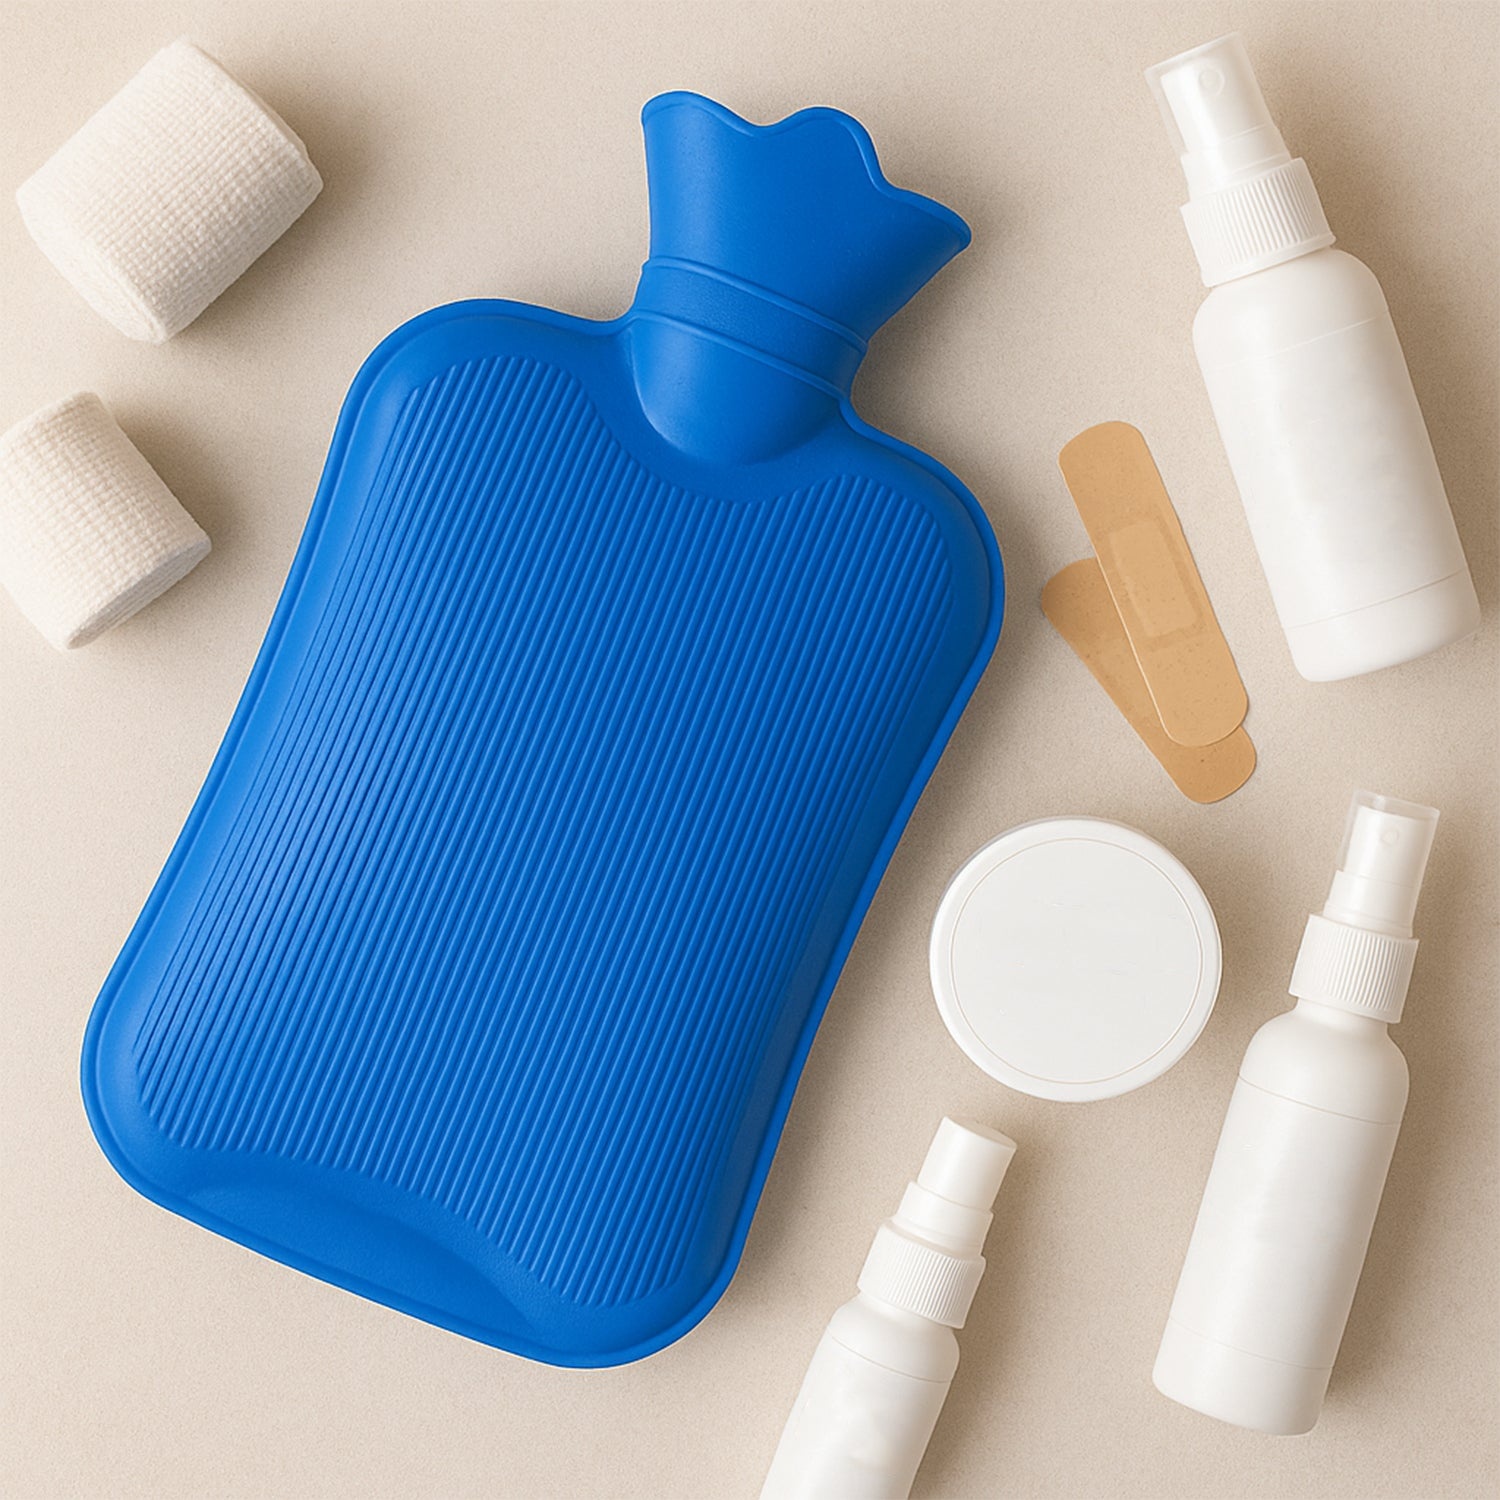
Hot Water Bag 1400ML – Pain Relief for Muscle & Neural Aches
1454 Hot water Bag 1400 ML used in all kinds of household and medical purposes as a pain relief from muscle and neural problems. Description: - 1454 Hot water Bag 1400 ML used in all kinds of household and medical purposes as a pain relief from muscle and neural problems. Its design is very ease going and very handy in order to use it clearly without any problem or facing any disadvantage. It is made under the consideration of user concern, which makes this product safe while using it. You can use it everywhere just because of its small size and ongoing mobility and take it to everyplace, where you want to use it for your needy purposes. This hot water bag is very handy and light weighted so it basically does need any extra hand to control or manage it and that is why, this furthermore makes it a worthy material. General: - Material: - Hot water bag Type: - 1454 Hot water Bag 1400 ML used in all kinds of household and medical purposes as a pain relief from muscle and neural problems. Specifications: - Safe to use and handle the hot water bag Light weighted and easy to carry Simple to use it anywhere Easy start and stop mechanism Dimensions: - Volu. Weight (Gm) :- 637 Product Weight (Gm) :- 315 Ship Weight (Gm) :- 637 Length (Cm) :- 33 Breadth (Cm) :- 19 Height (Cm) :- 5
Brand: luckystorebuy.in
Category: Health & Beauty > Health Care > First Aid > Hot & Cold Therapies > Heating Pads